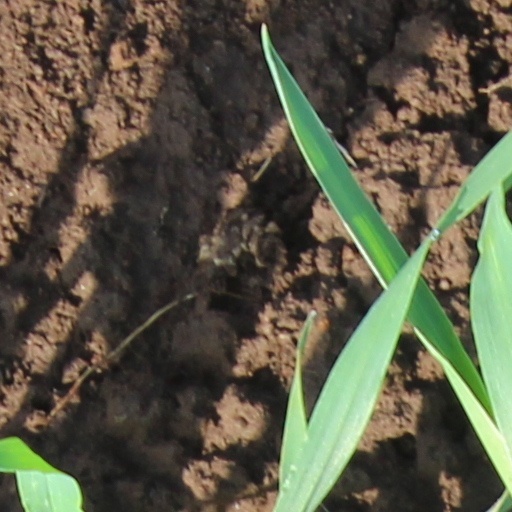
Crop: wheat